Mikiel Anton Vassalli

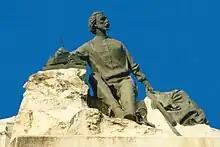
Monument to Vassalli in Żebbuġ

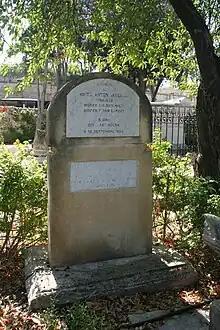
Gravestone of Mikiel Anton Vassalli at Msida Bastion Historic Garden

There is a statue of Vassalli in his town of birth, Żebbuġ. His grave is to be found in the Msida Bastion Historic Garden, a restored early 19th-century Protestant cemetery in Floriana that is maintained by the national trust Din l-Art Ħelwa.